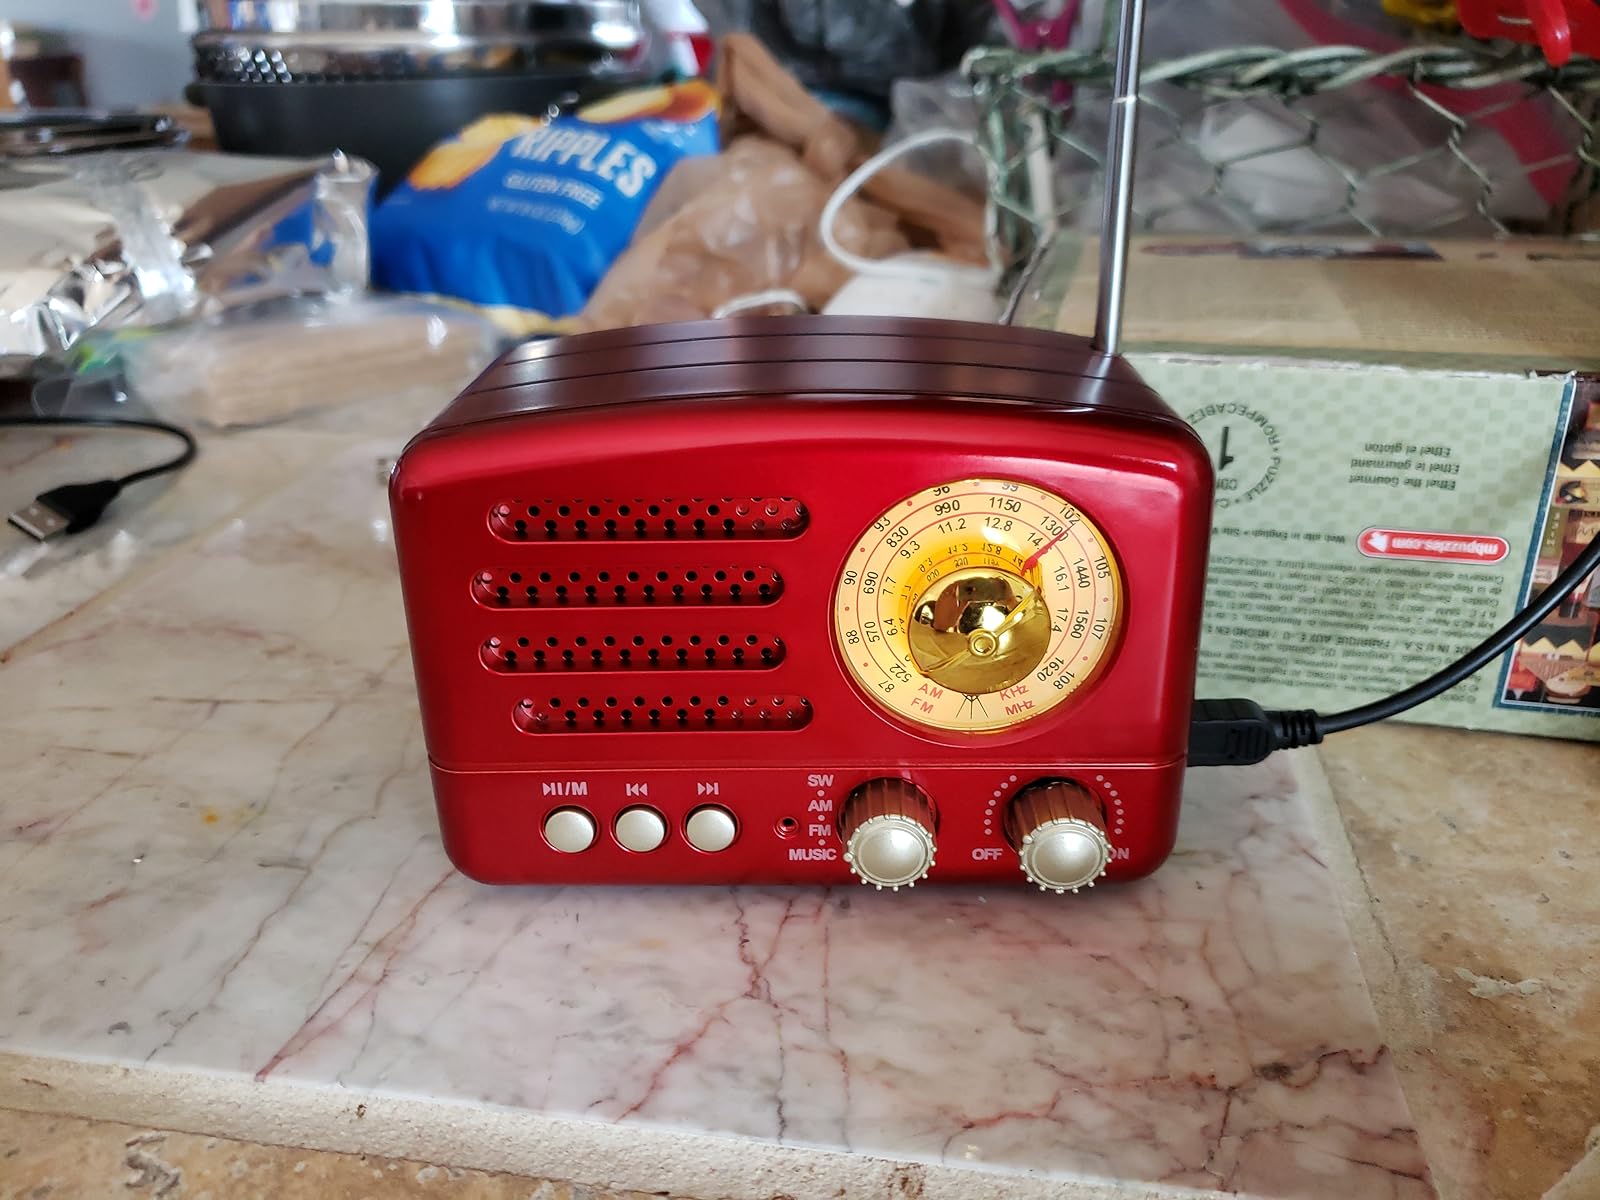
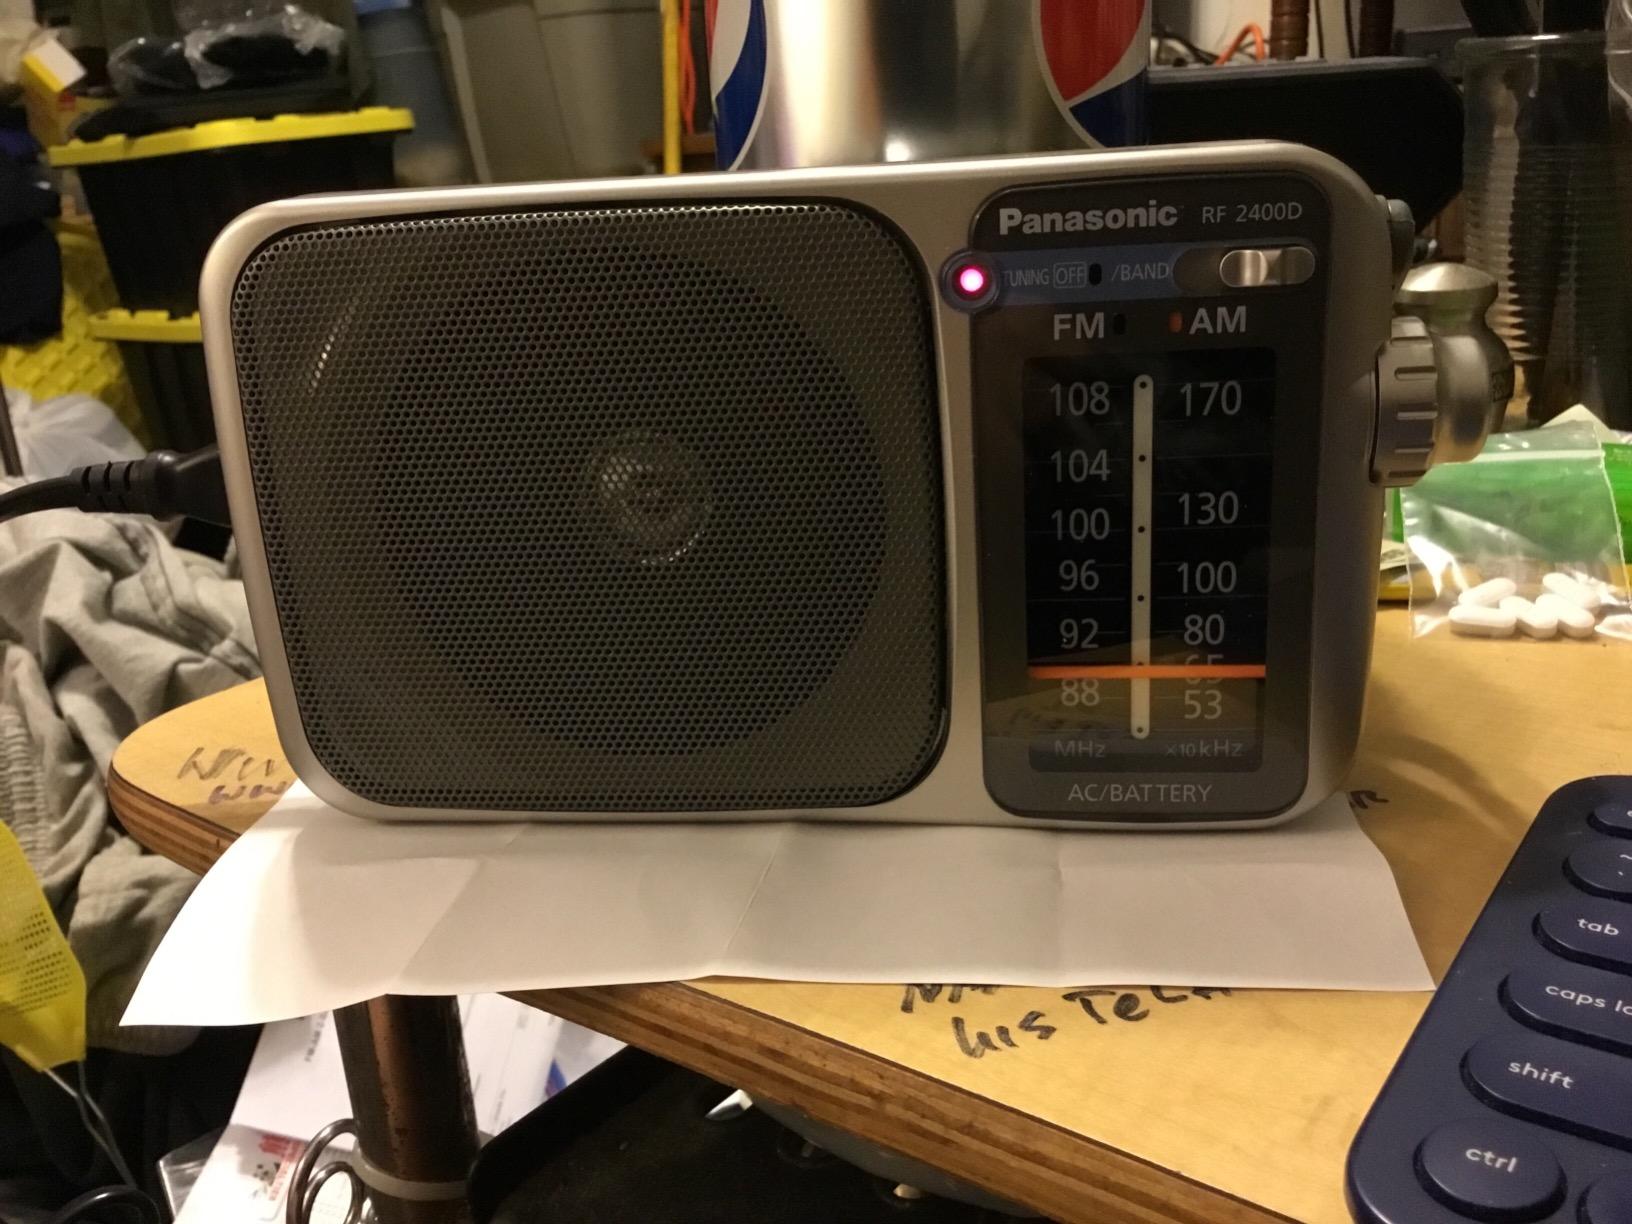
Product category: radio
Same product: no